Maksim Zinovyev

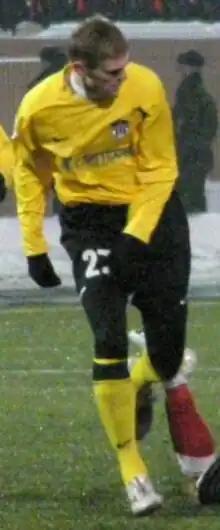
Maksim Zinovyev in 2009.

Maksim Yuryevich Zinovyev (born 15 July 1980) is a Russian professional football manager and former player who played as a defender. He is currently in charge of ZFK CSKA Moscow.